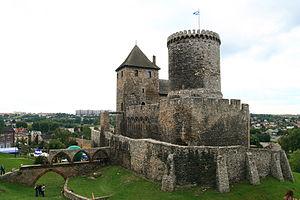
Będzin est une ville industrielle du sud de la Pologne. Elle est située dans la voïvodie de Silésie et était auparavant située dans la voïvodie de Katowice.